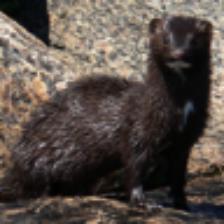
Label: NonHuman